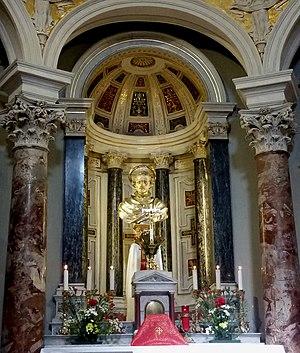
Intérieur de l'église Saint-Yves-des-Bretons (Sant'Ivo dei Bretoni), église nationale des Bretons à Rome. Italiano: Chiesa di Sant'Ivo dei Bretoni, a Roma, nel rione Campo Marzio.
L’église Saint-Yves-des-Bretons de Rome, église nationale des Bretons à Rome depuis le XVᵉ siècle, est l'une des cinq églises françaises de Rome. Elle est située au numéro 8 du vicolo della Campana. Cette ruelle part sur la gauche de la via della Scrofa en la remontant depuis l'église Saint-Louis-des-Français dont elle est peu distante.